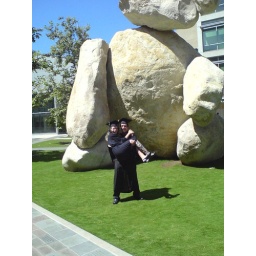
They're standing in front of the giant stone teddy bear on UCSD's campus